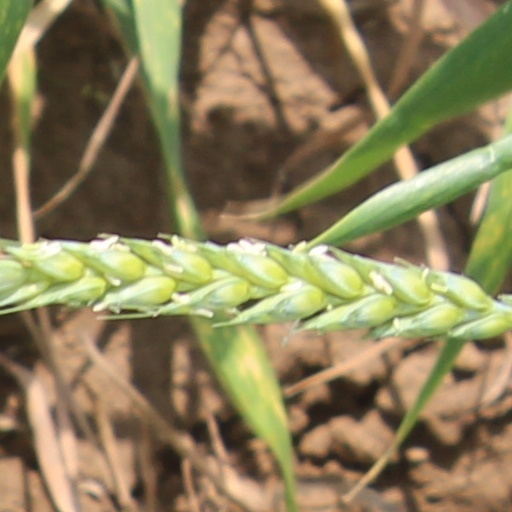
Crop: wheat